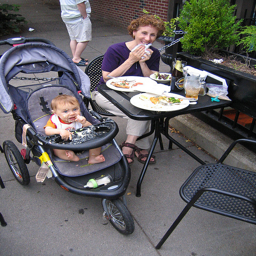
A woman eating near a baby in a carriage
A woman sitting at a table next to a baby in a stroller.
The baby is in the stroller next to his mother eating outside.
Child in stroller eating near woman sitting at table.
A smiling lady and a baby by a dining table.